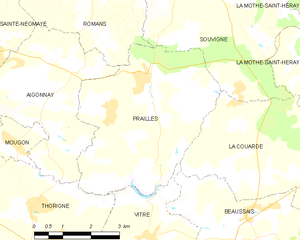
Carte des communes françaises Prailles